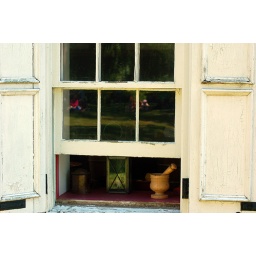
A window to a preserved home on the grounds of Graeme Park in Horsham, PA.